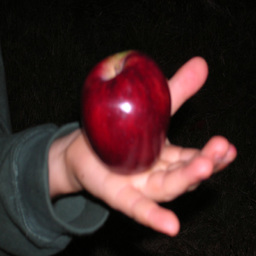
Label: Apple